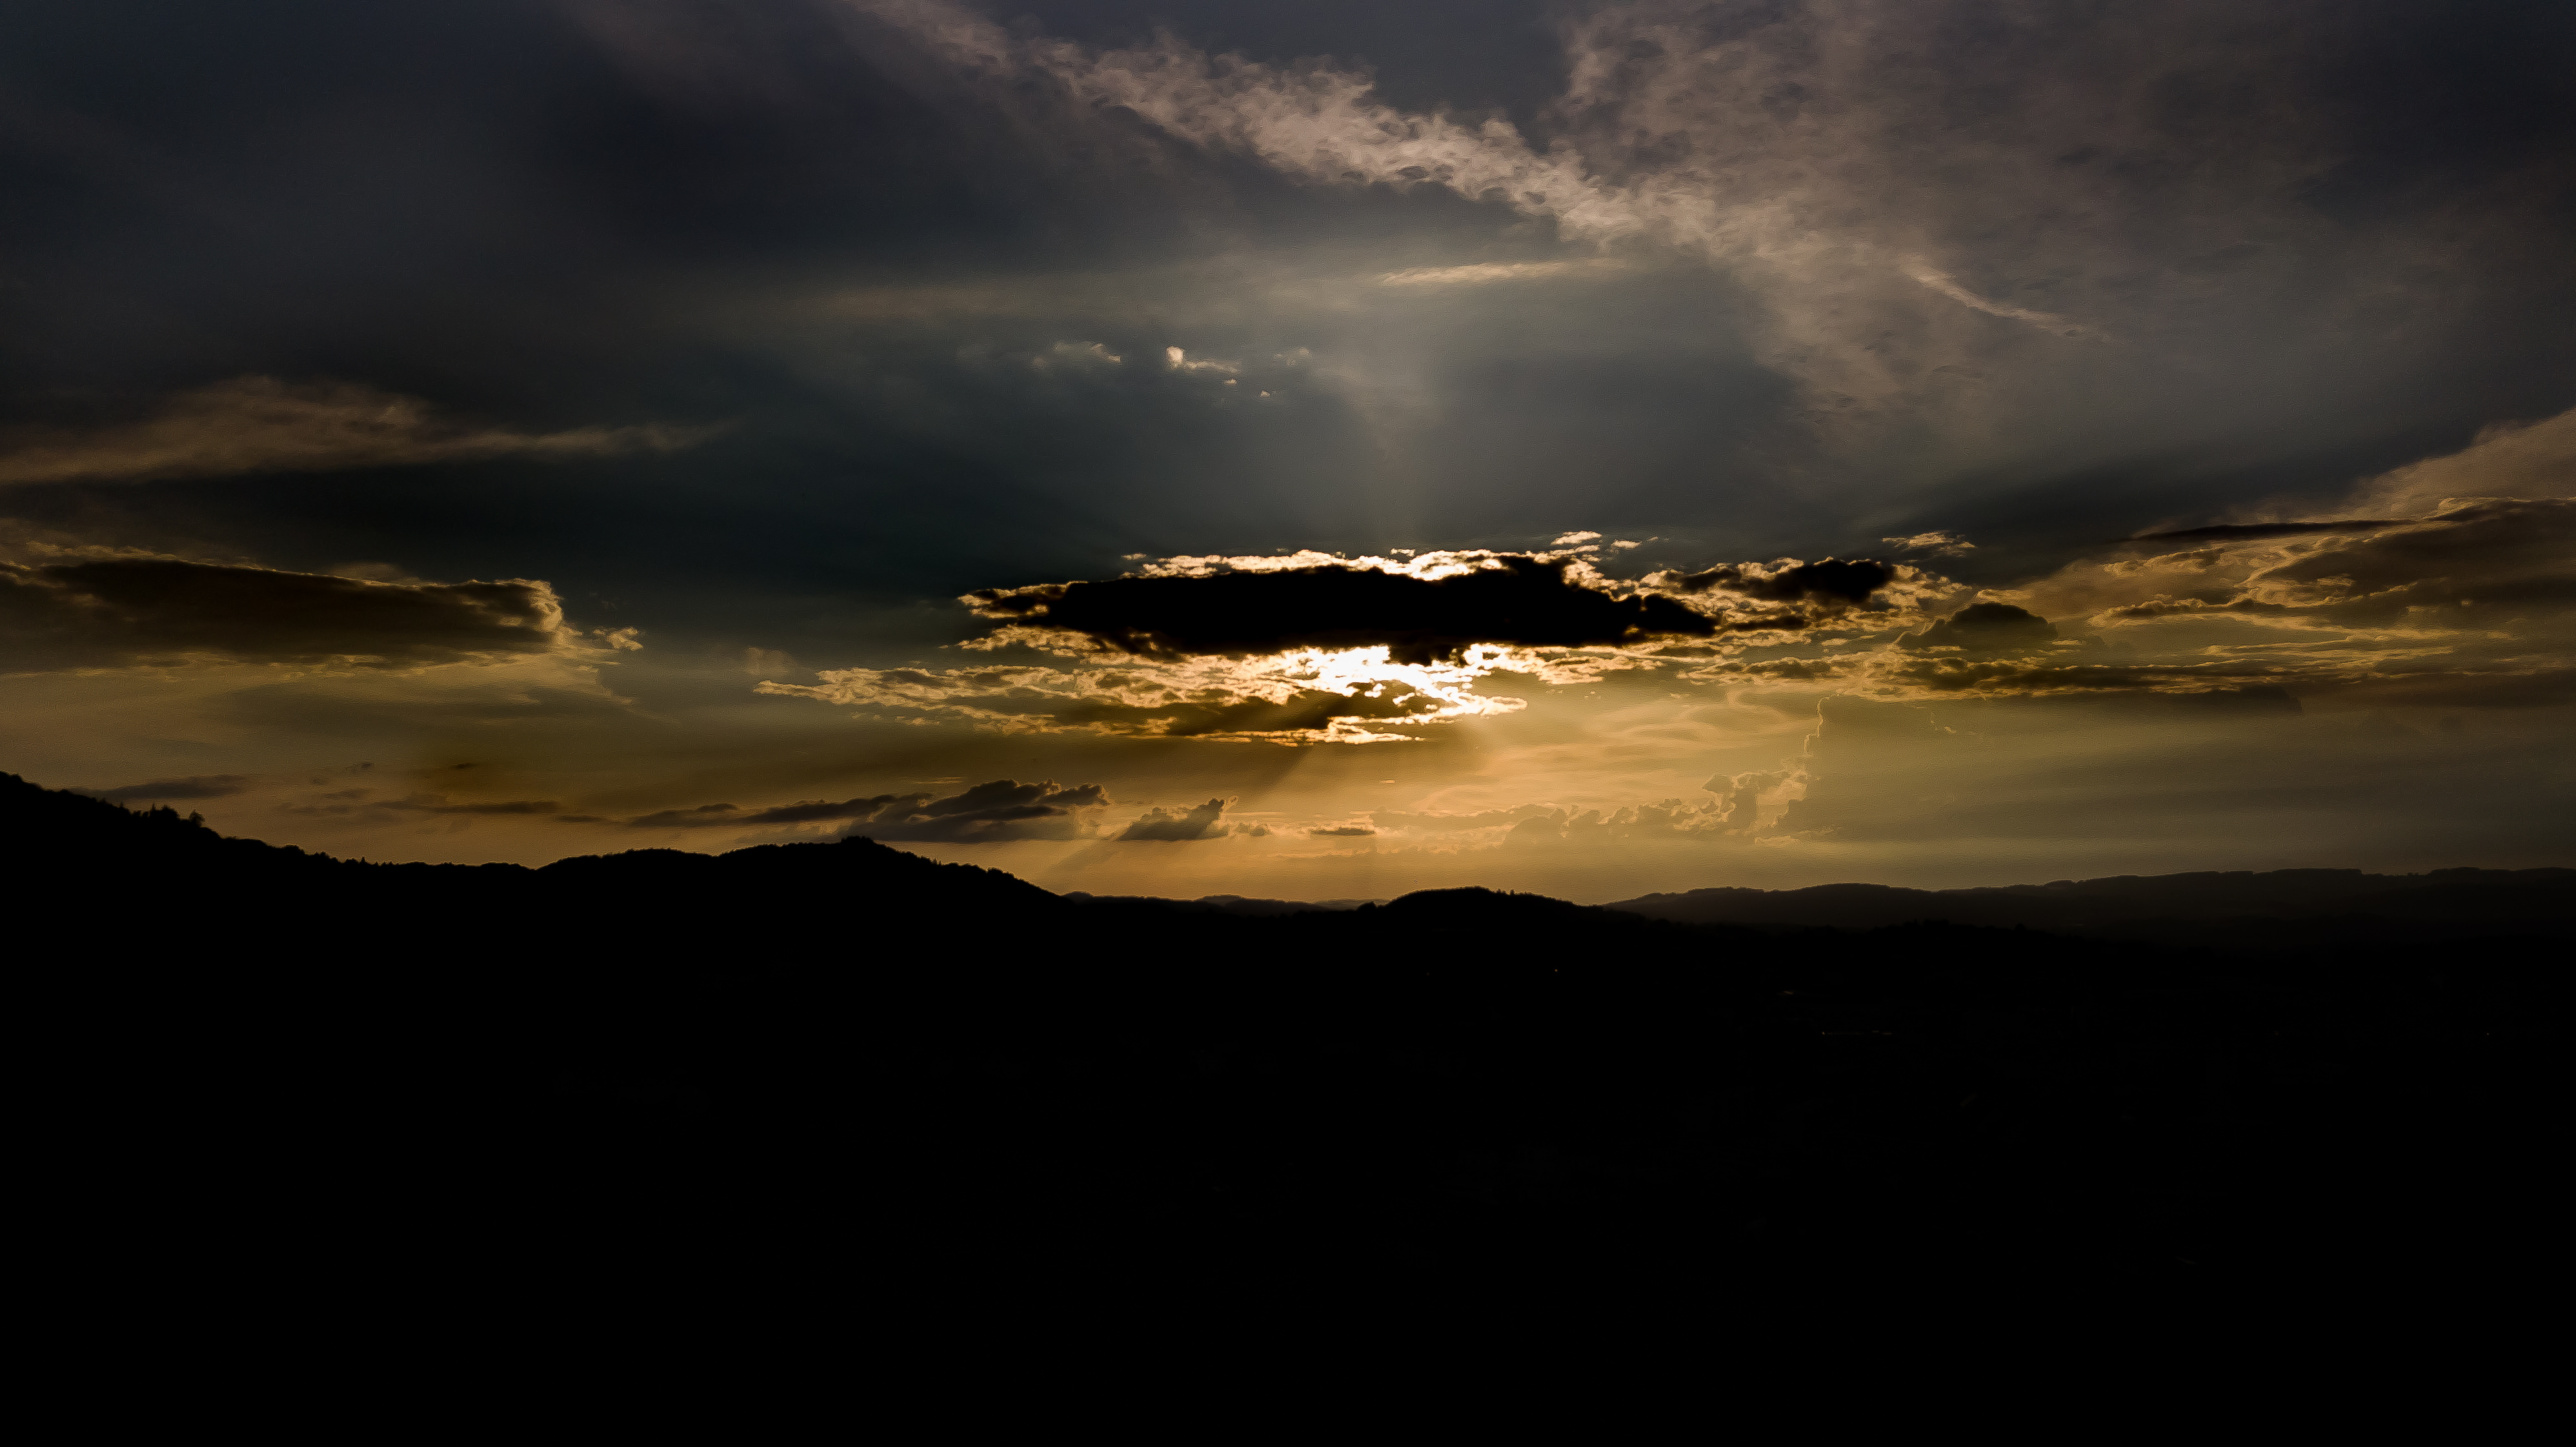
sunset, clouds, mountain, sky, cloud, atmosphere, horizon, atmosphere of earth, darkness, morning, daytime, sunlight, evening, meteorological phenomenon, dusk, phenomenon, dawn, afterglow, cumulus, sun, calm, sunrise, computer wallpaper, landscape, earth, astronomical object